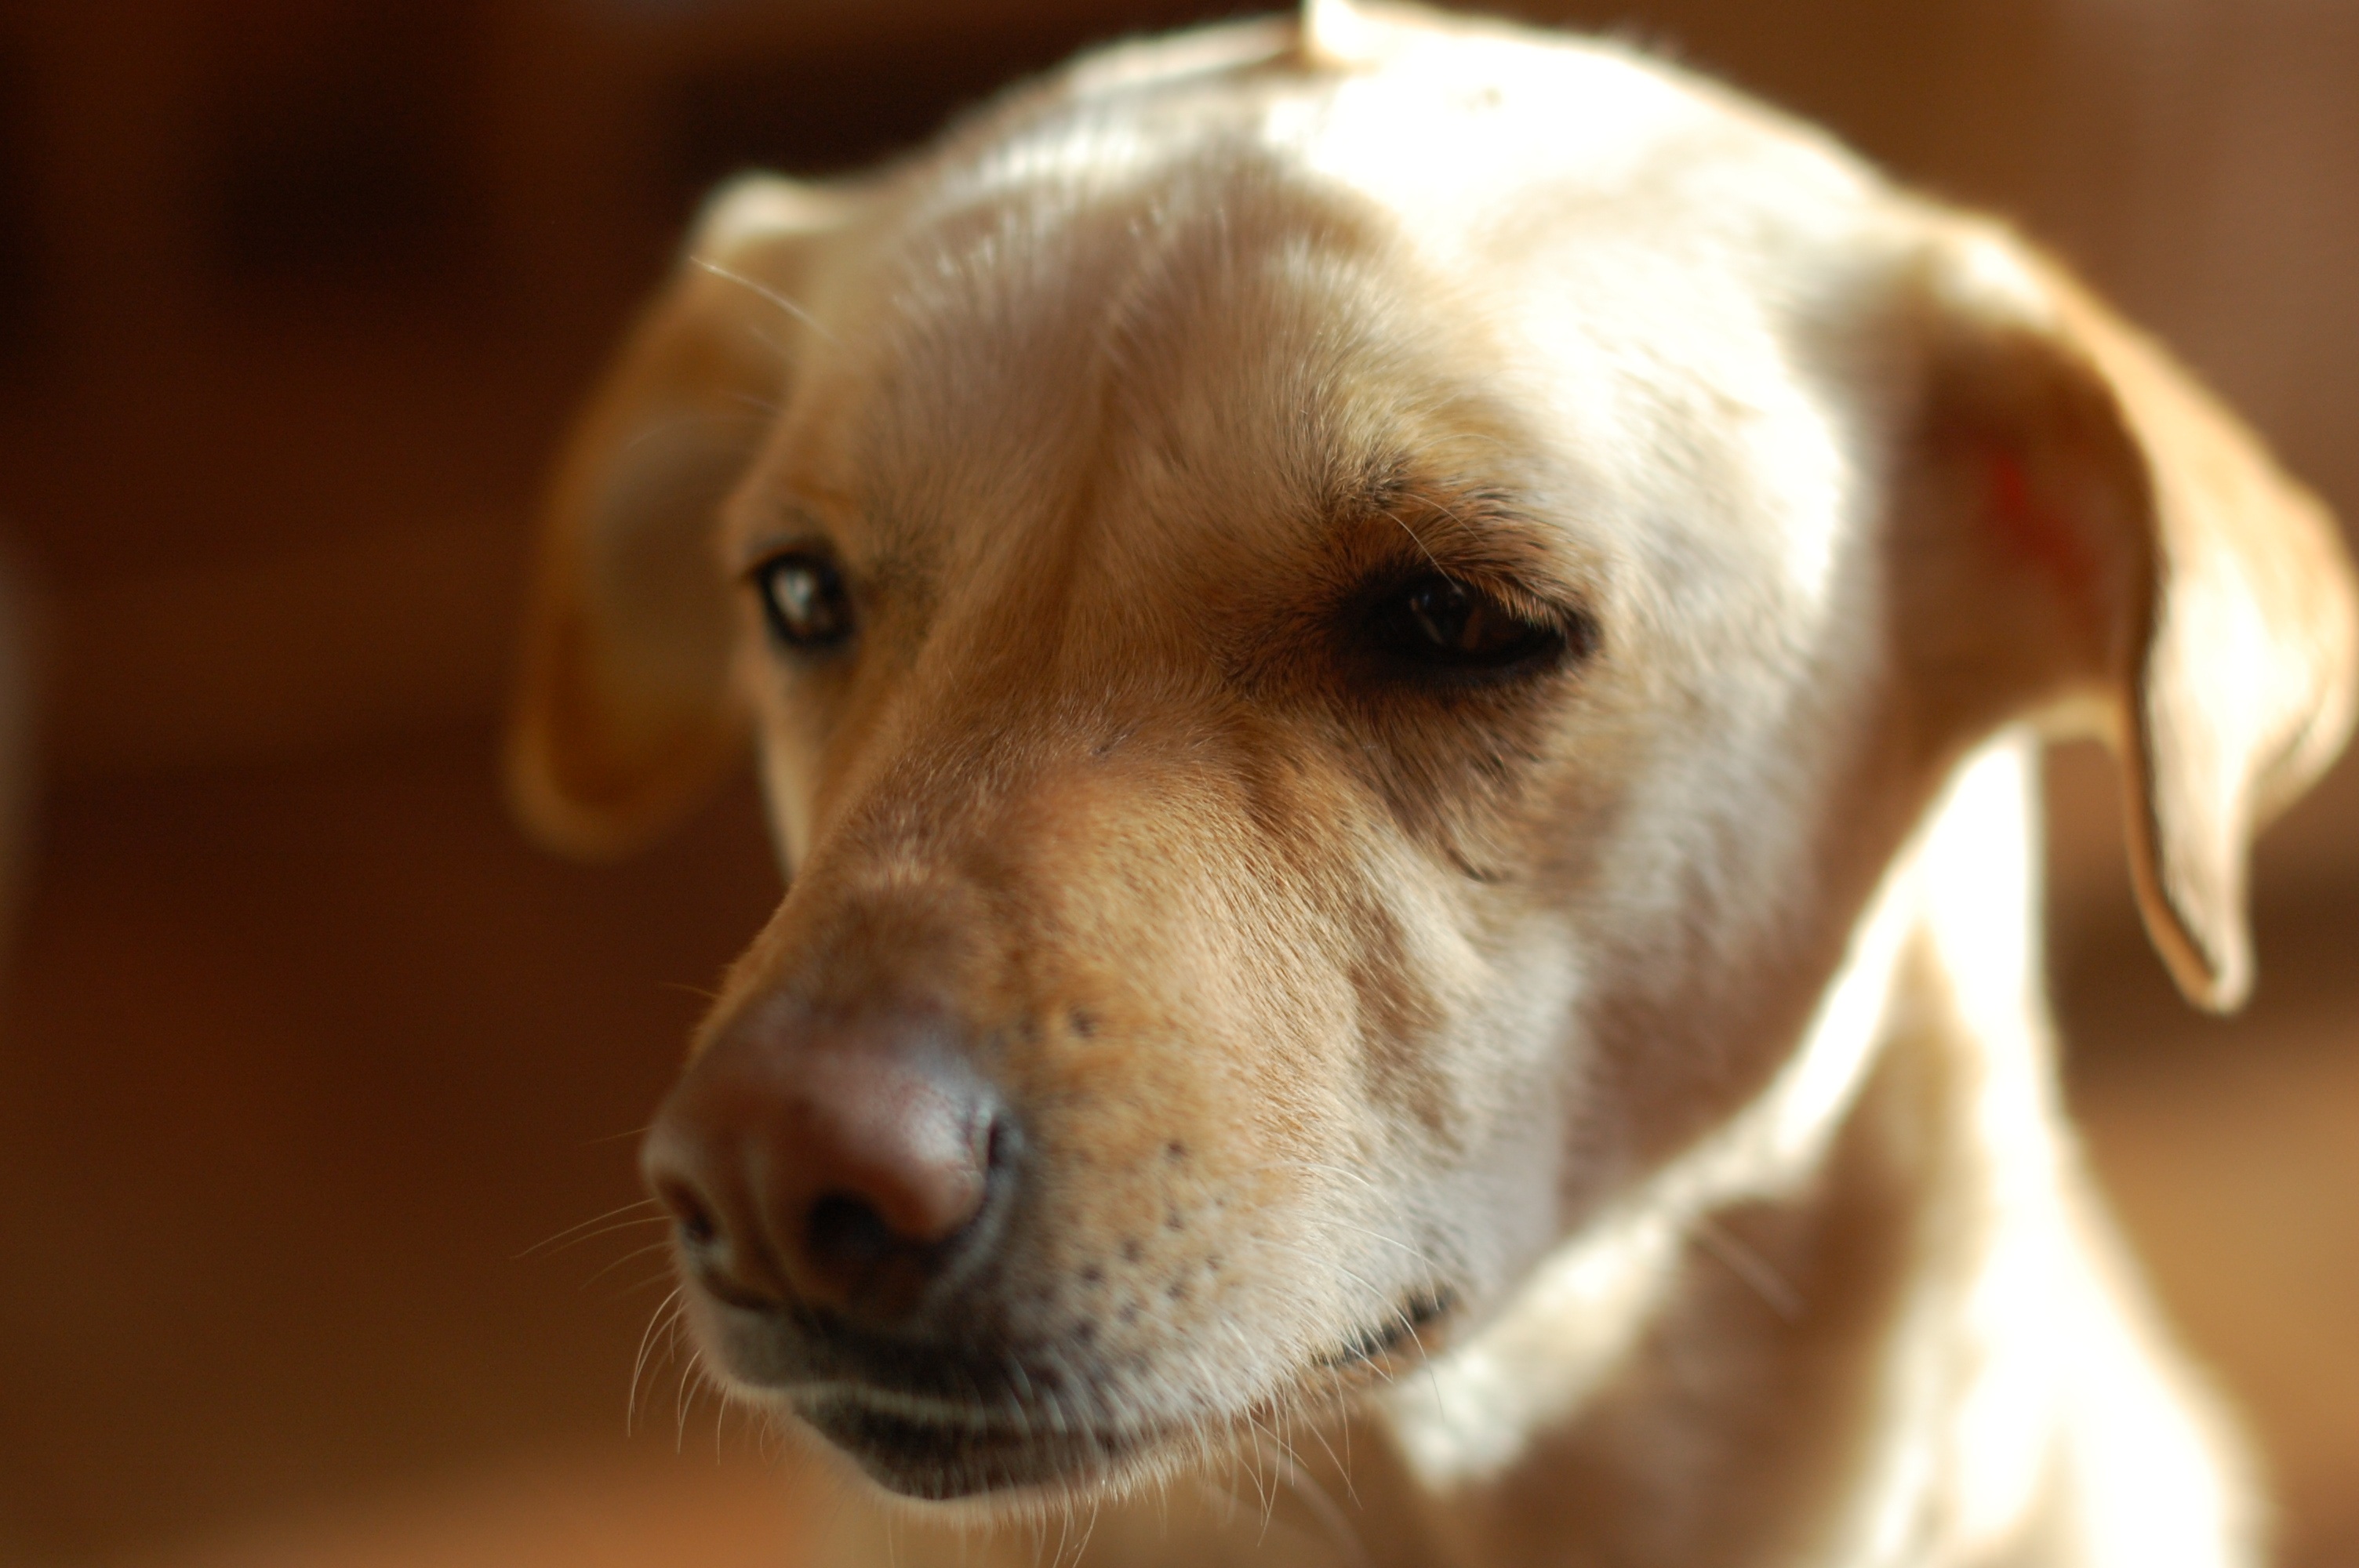
puppy, dog, animal, pet, portrait, mammal, close up, nose, eyes, whiskers, snout, hybrid, head, vertebrate, labrador retriever, dog breed, dog look, dog's nose, dog like mammal